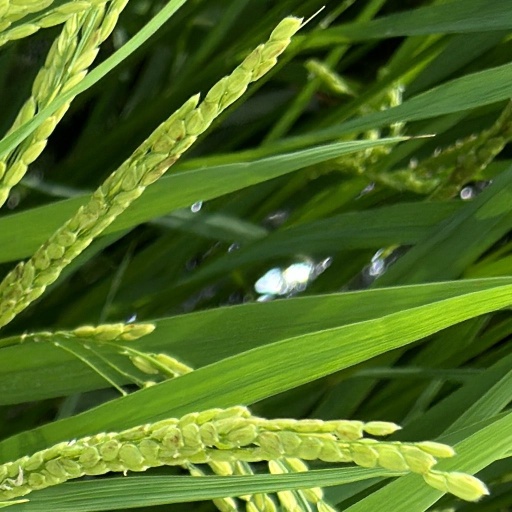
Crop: rice